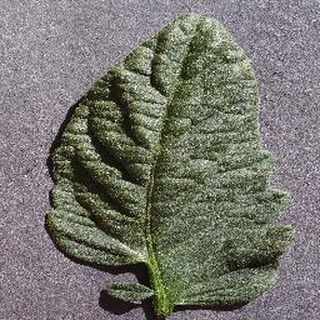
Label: healthy_tomato